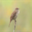
Label: bird